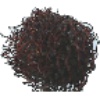
Label: Rambutan 1